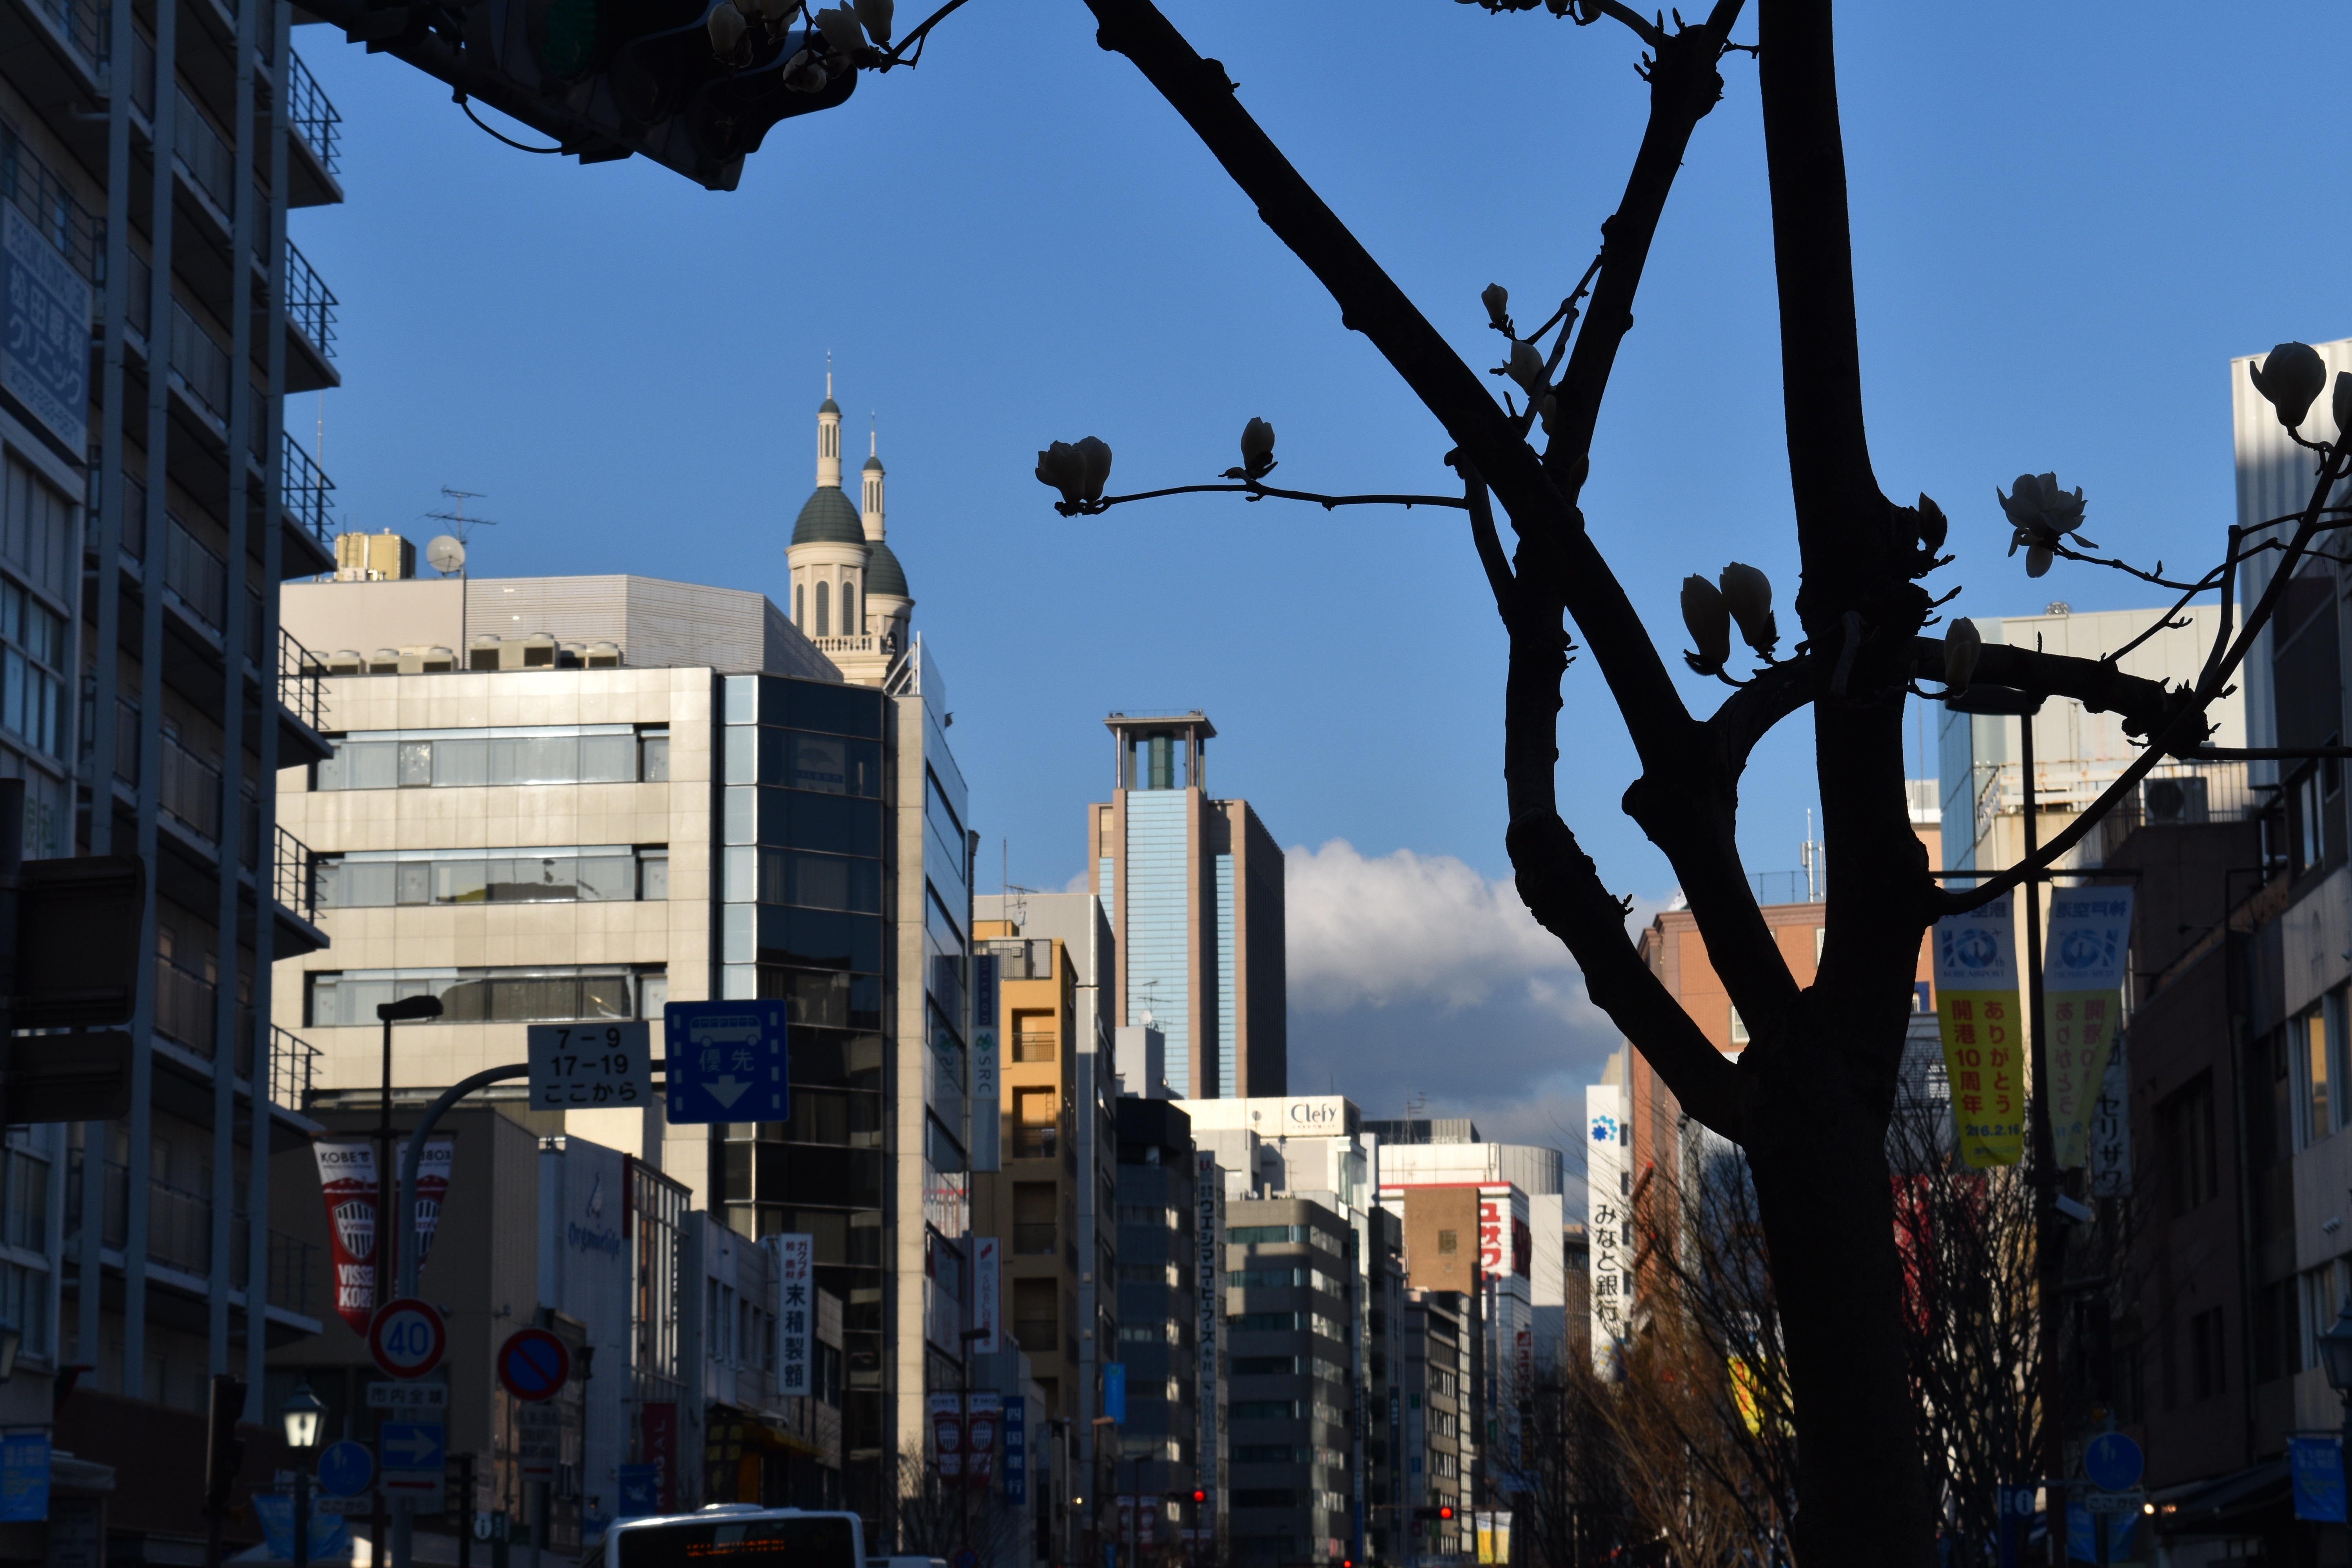
road, skyline, street, city, skyscraper, cityscape, downtown, evening, landmark, blue, metropolis, neighbourhood, urban area, human settlement, metropolitan area